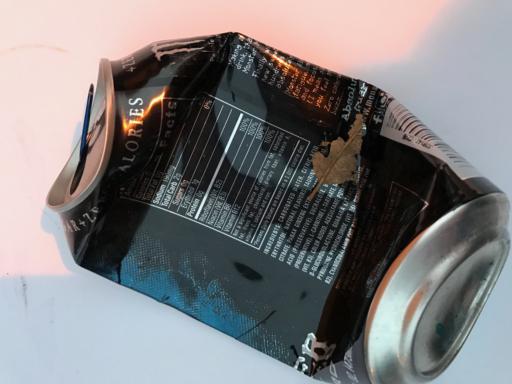
Waste category: metal